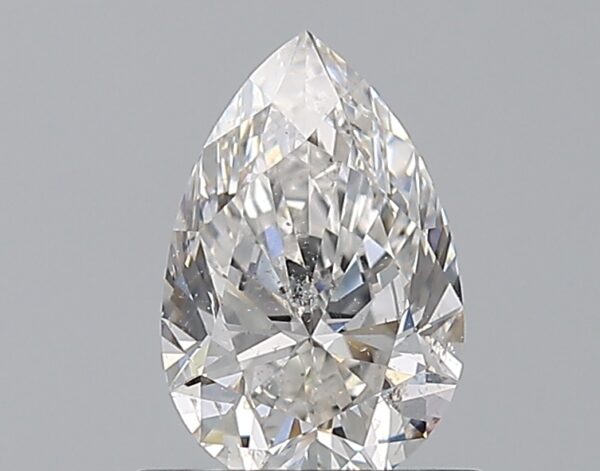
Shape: pear
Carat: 0.75
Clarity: SI2
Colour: F
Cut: EX
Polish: EX
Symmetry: VG
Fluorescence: F
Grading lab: GIA
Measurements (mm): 7.71 x 5.05 x 3.13